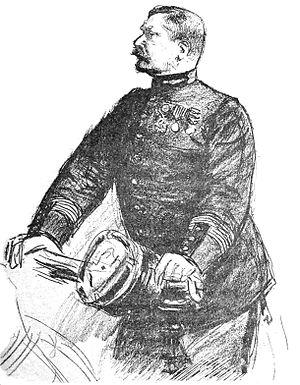
Louis Rémy Sabattier était un artiste français connu pour sa collaboration au magazine l'Illustration pendant une quarantaine d'années.
Hubert-Joseph Henry, né le 2 juin 1846 à Pogny, dans la Marne et mort le 31 août 1898 à la forteresse du Mont Valérien, est un officier français qui a produit des faux documents visant à accuser le capitaine Alfred Dreyfus et confirmer sa condamnation.